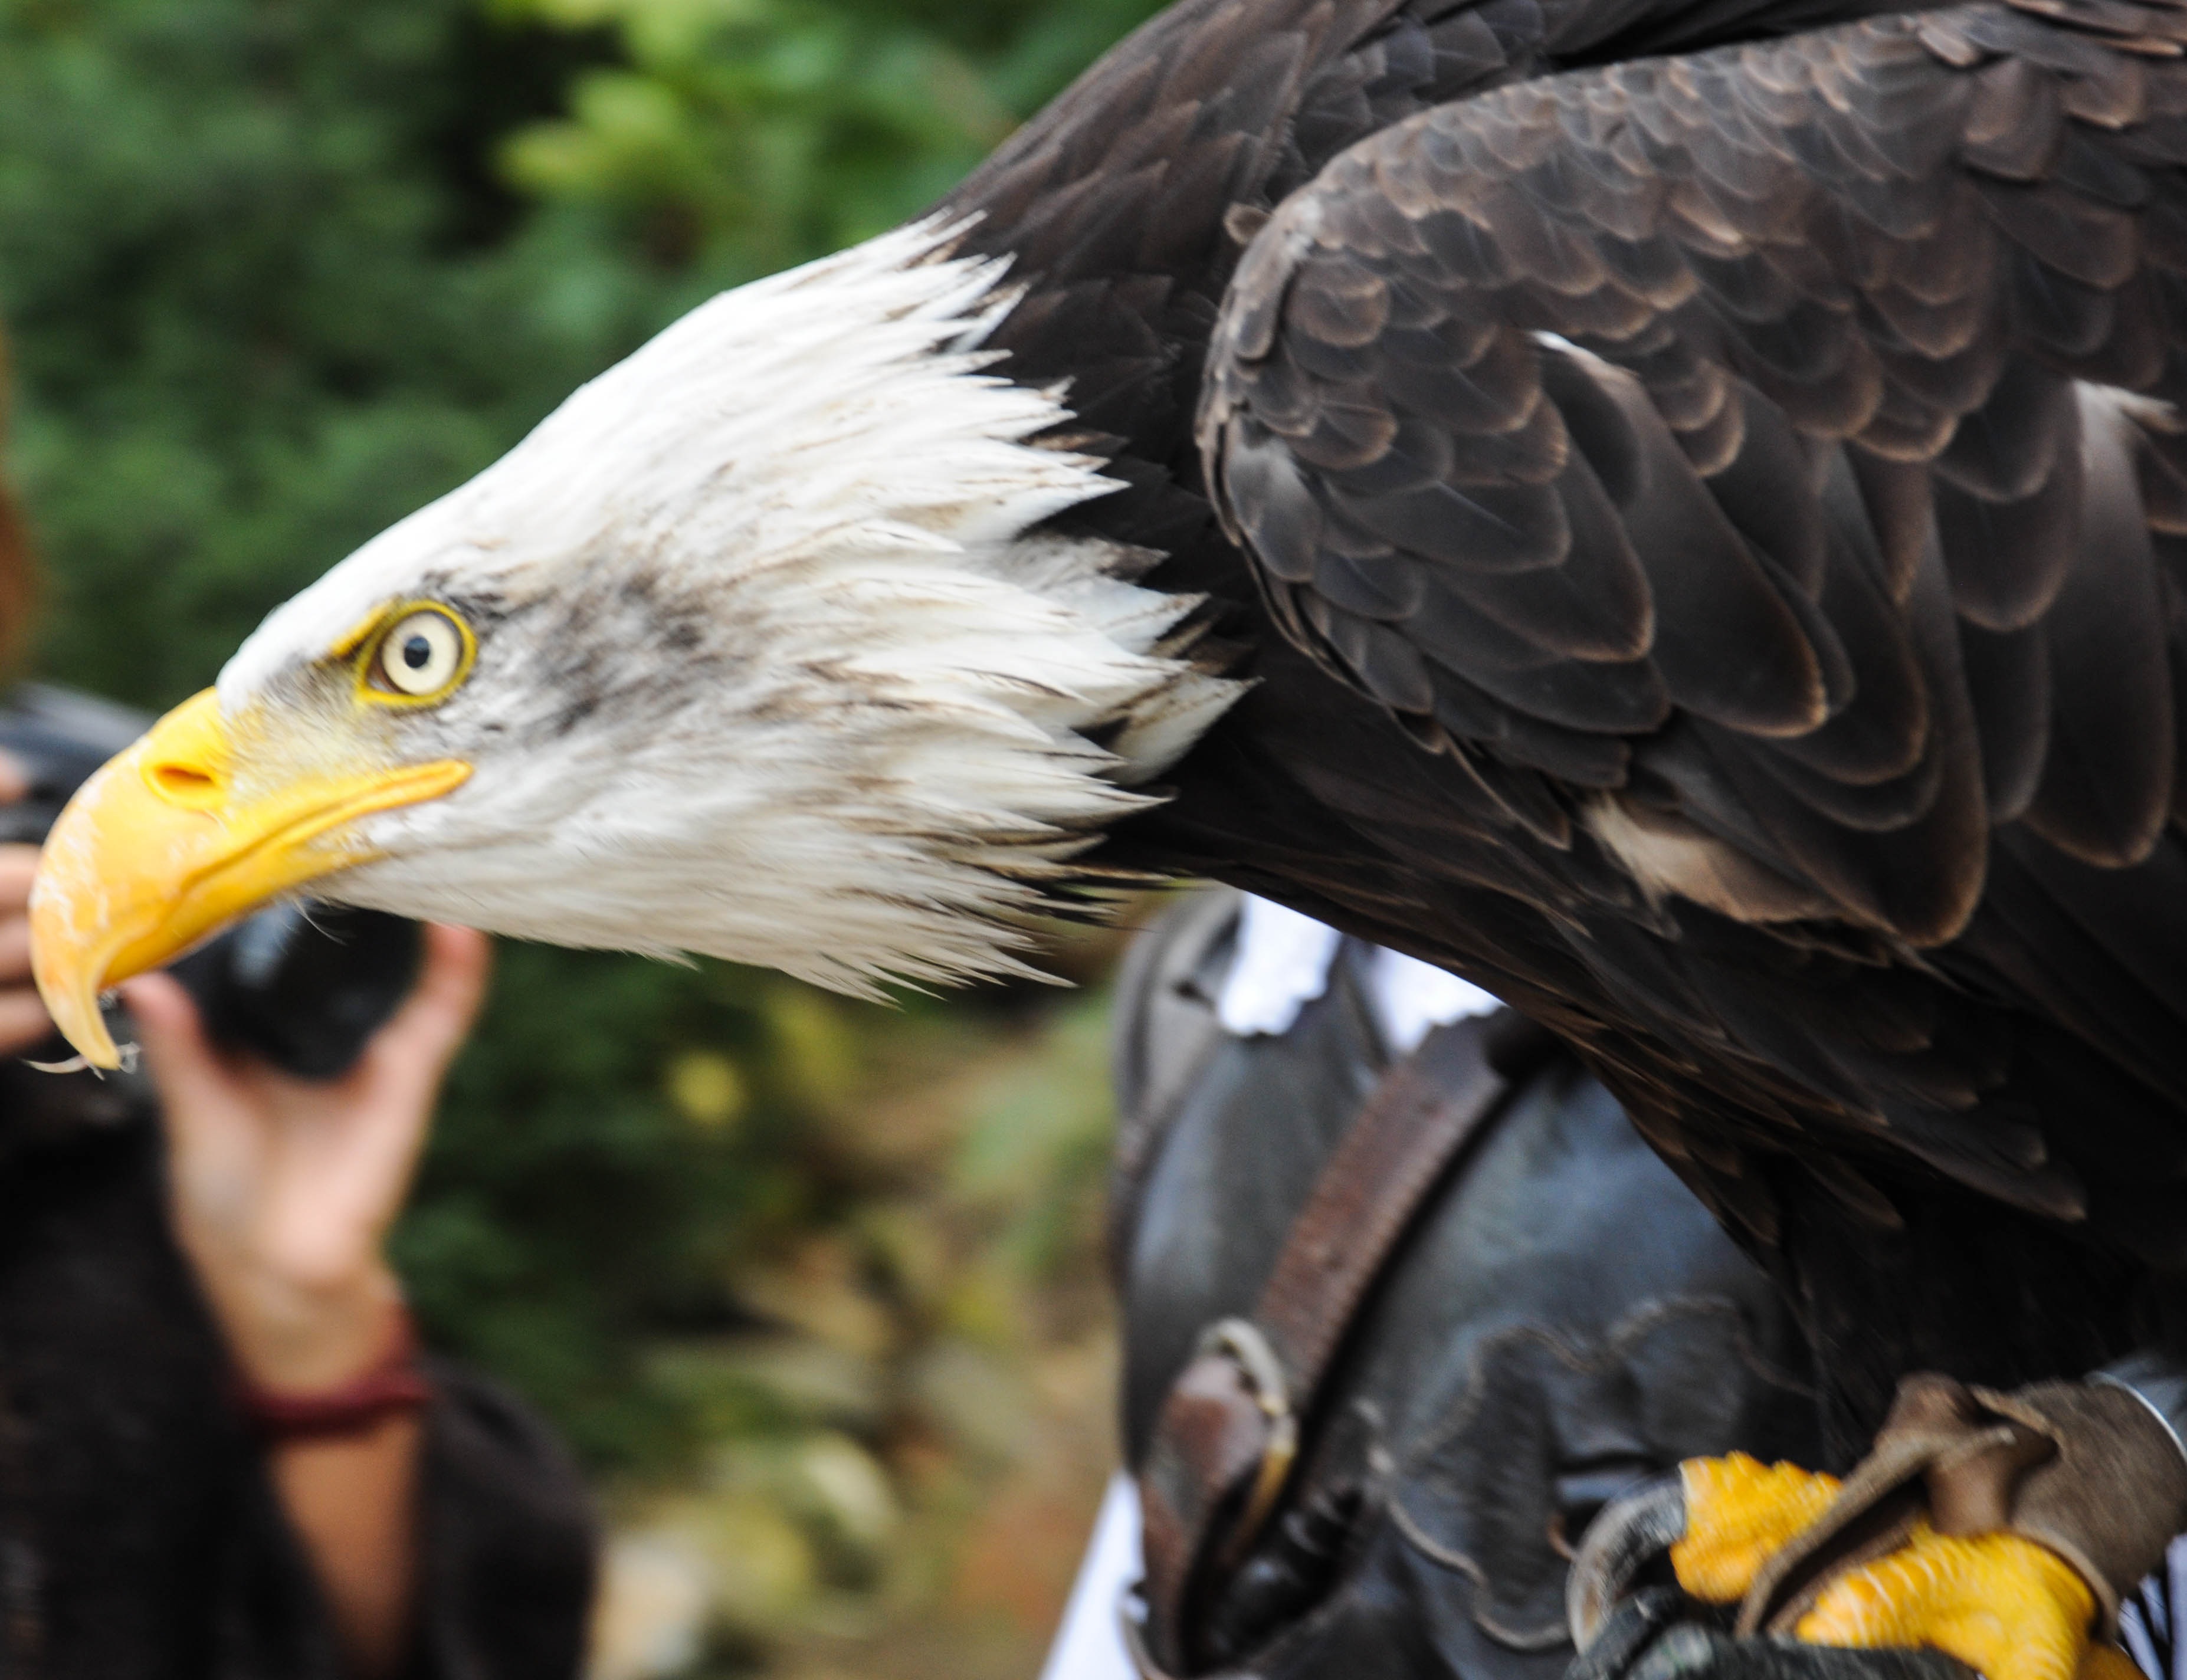
bird, wing, wildlife, beak, eagle, fauna, bird of prey, bald eagle, vertebrate, vulture, falcon, locarno, raptors, falconry, accipitriformes